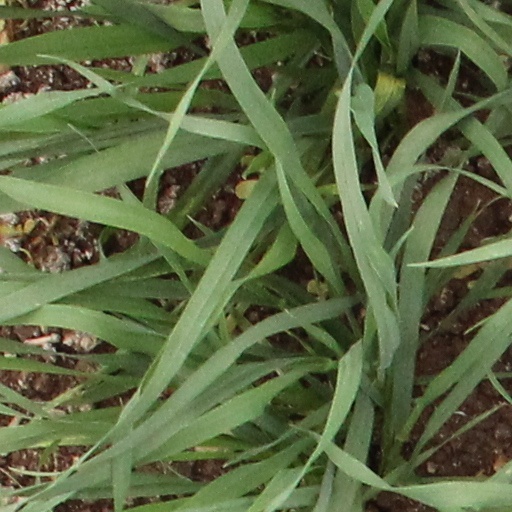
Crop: wheat